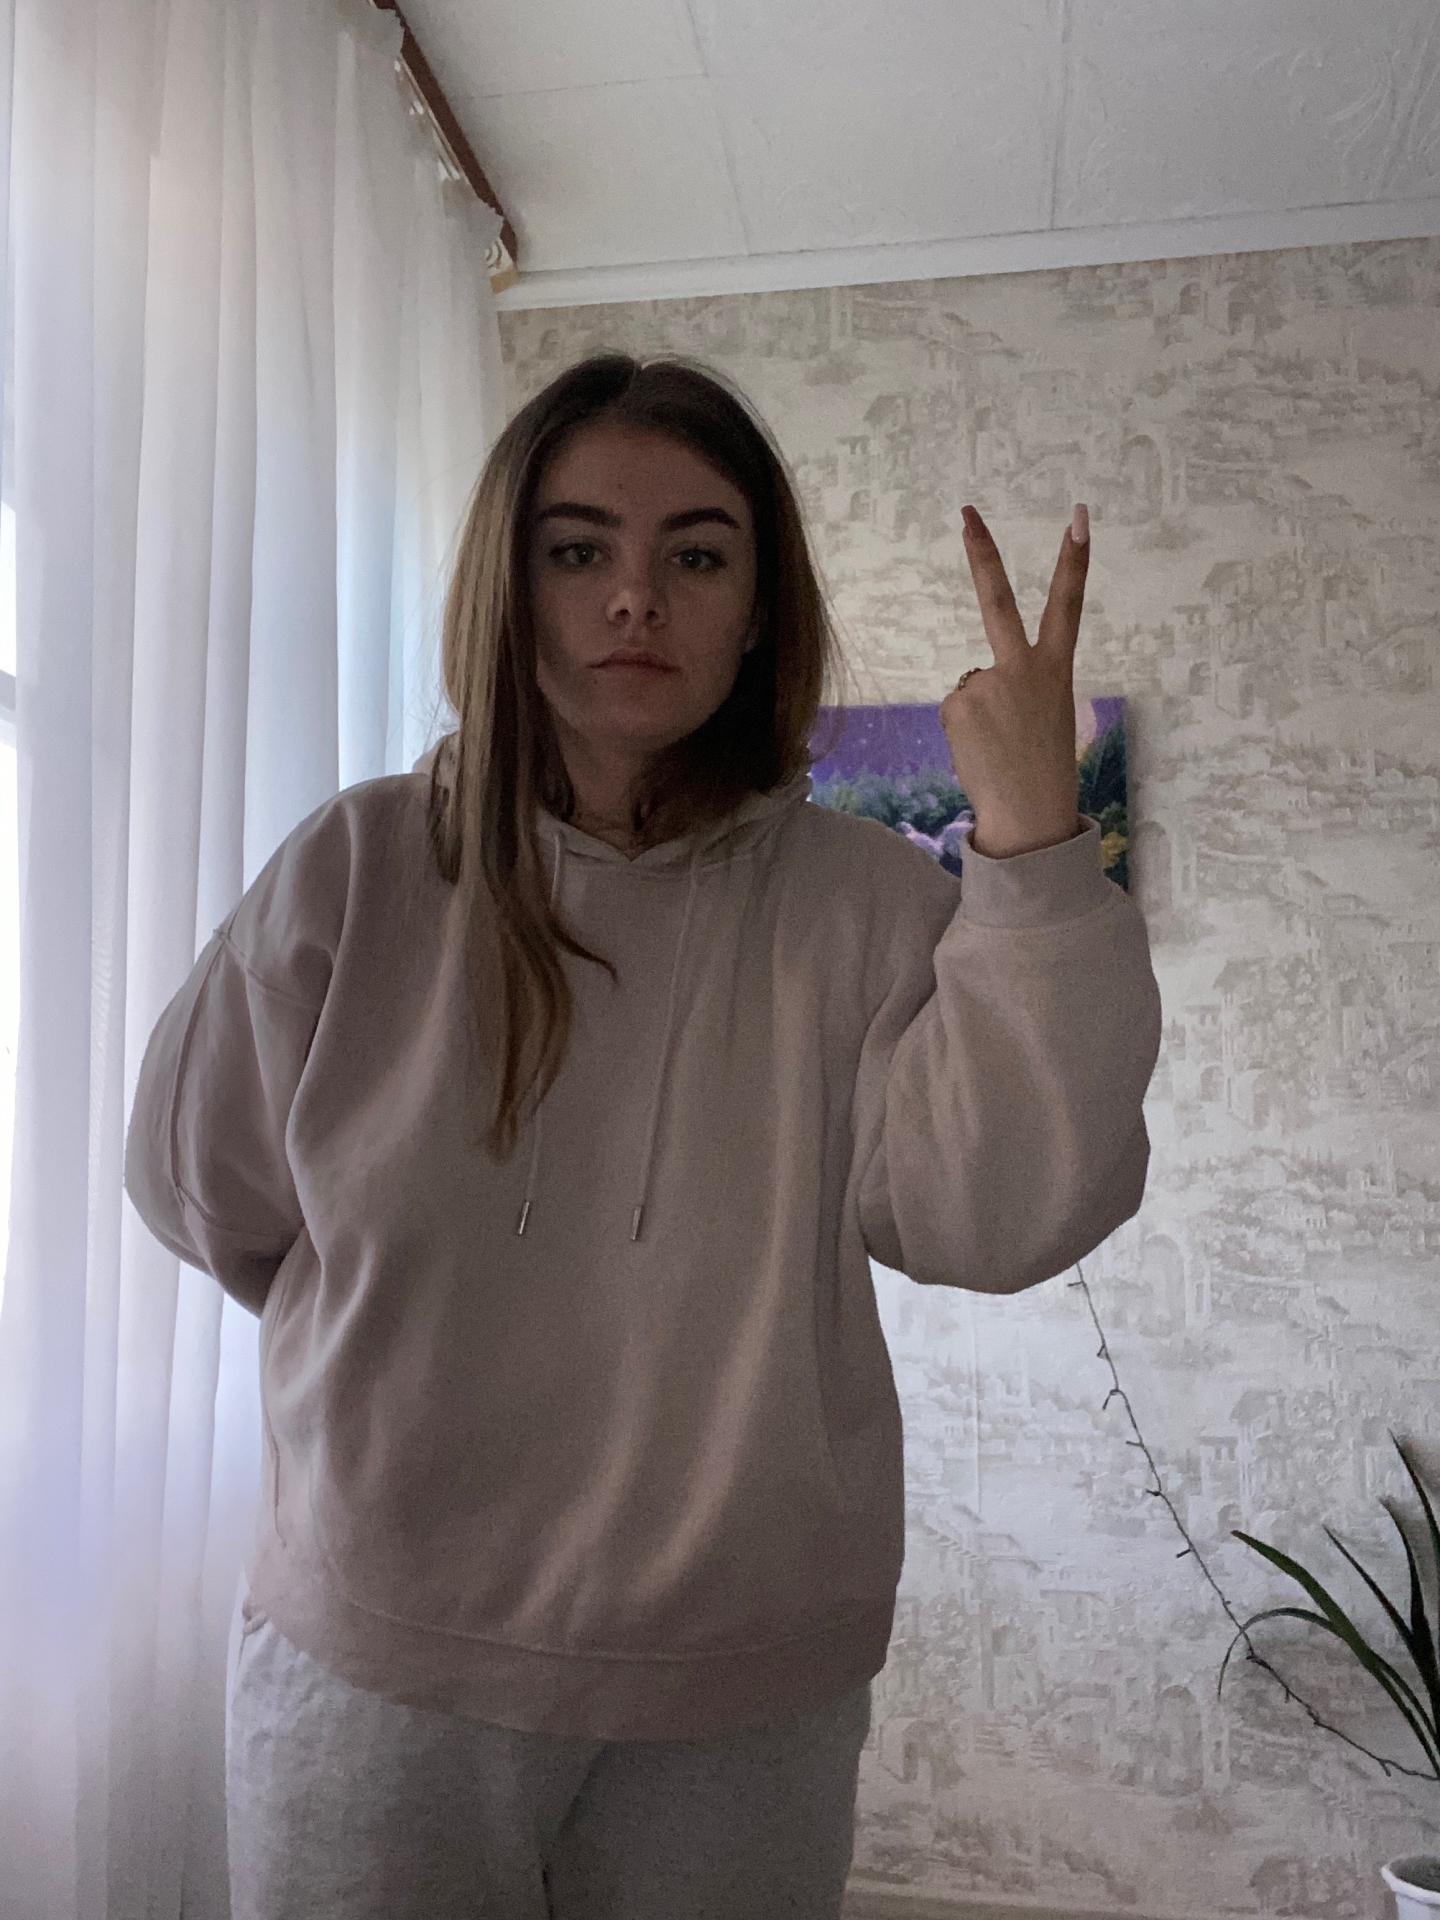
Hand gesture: peace_inverted